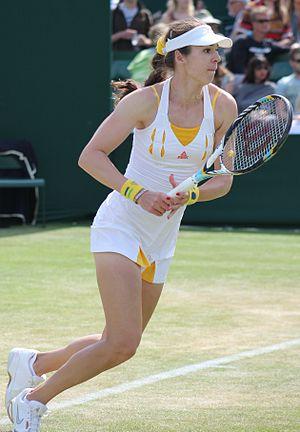
Galina Voskoboeva, née le dimanche 18 décembre 1984 à Moscou, est une joueuse de tennis professionnelle d'origine russe. En 2008, elle prend la nationalité kazakhe.